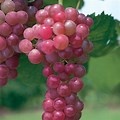
Label: grape